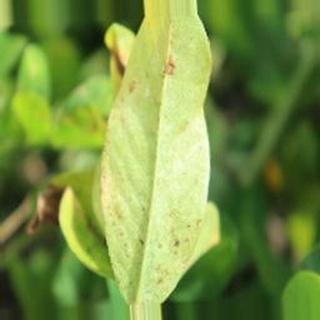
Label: groundnut_nutrition_deficiency